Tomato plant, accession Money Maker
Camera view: horizontal (90 deg, fisheye); turntable rotation: 330 degrees
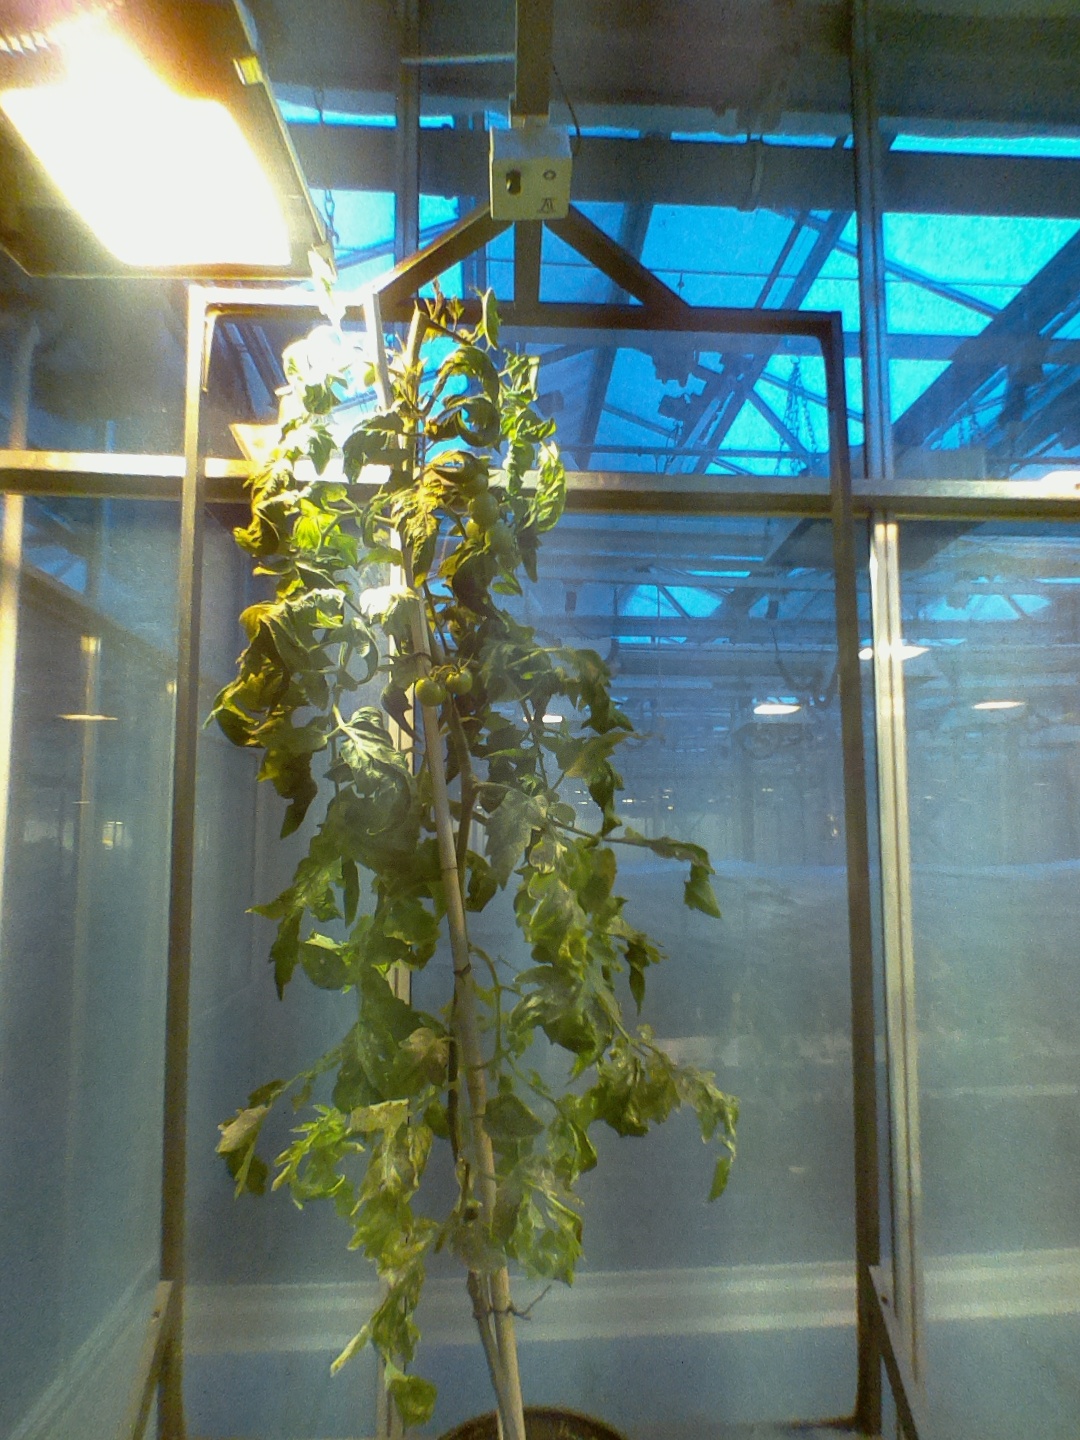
BBCH growth stage 72: 20%-30% of final fruit size